Jewellery of the Berber cultures

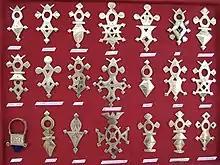
The Cross of Agadez in 21 modern variations, Niger, 2019

In rural areas, Berbers were traditionally farmers, living in mountains, plains or an oasis, such as the Siwa oasis in Egypt; but others, like the Tuareg and Zenata of the southern Sahara, were almost wholly nomadic. Some groups, such as the Chaouis, practised a semi-nomadic life (transhumance) and, during some months of the year, roamed the country with their herds of livestock (donkeys, sheep, goats, and camels in some areas) in search of fertile pastures.